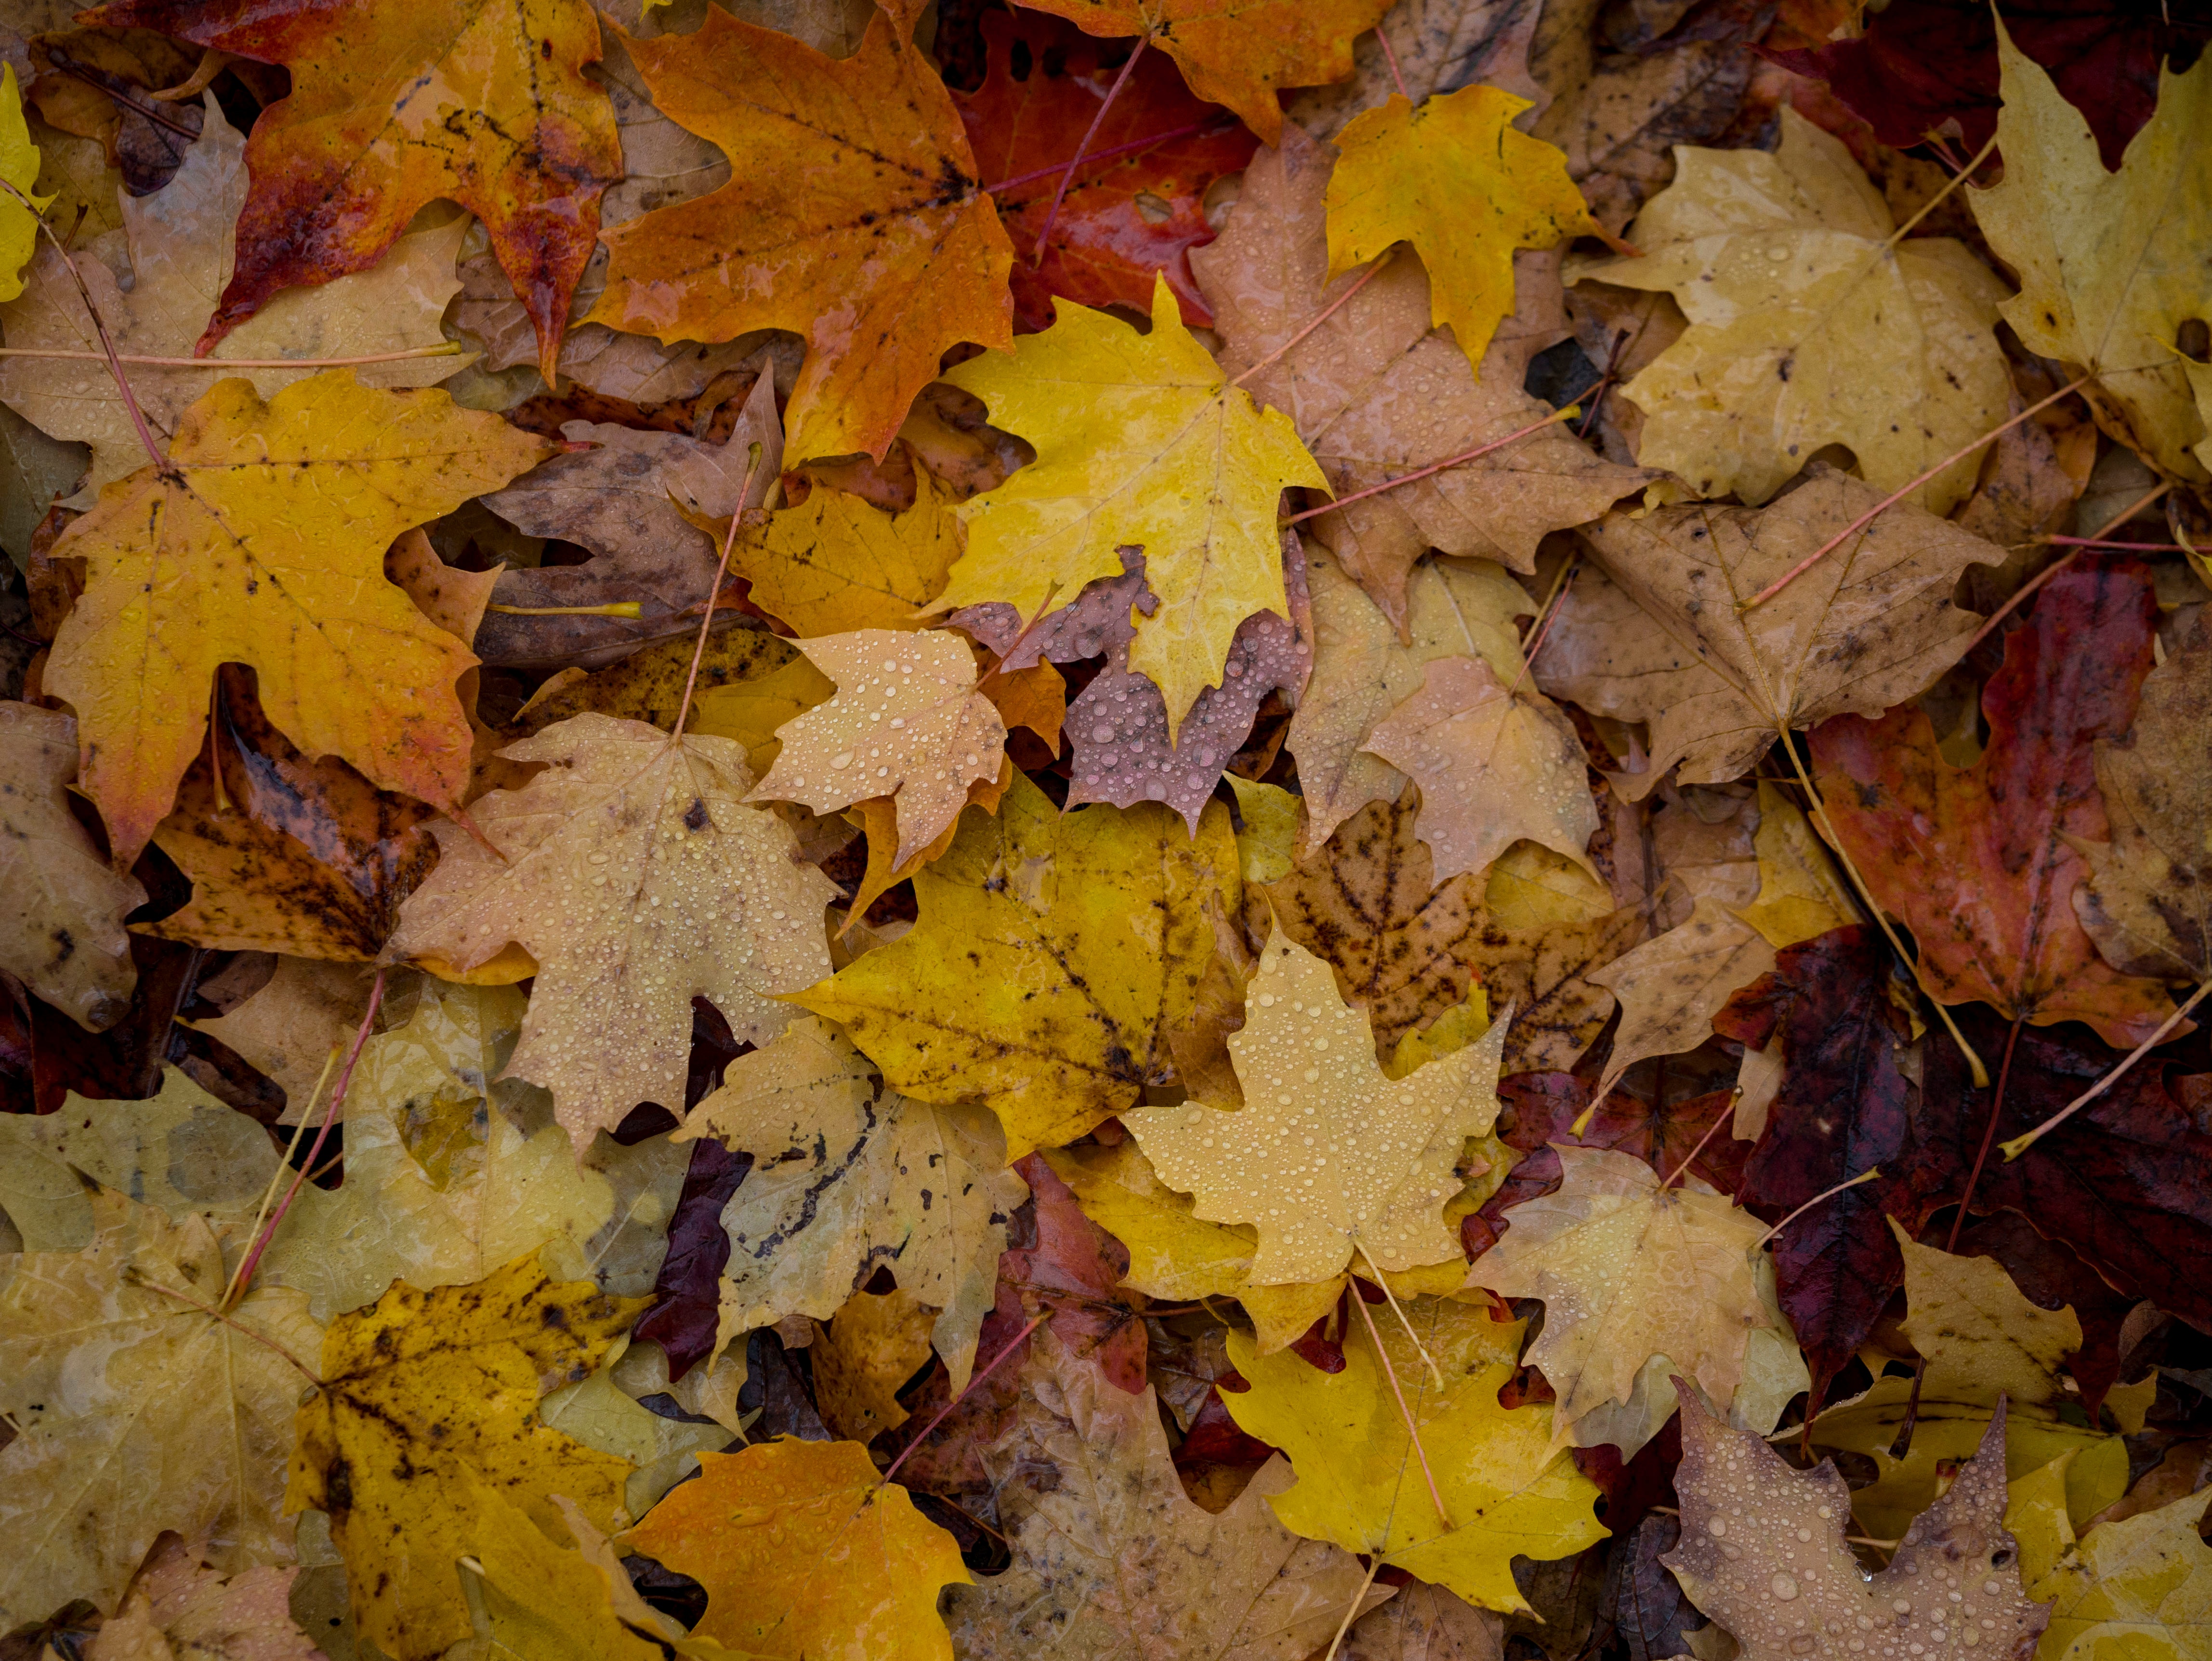
tree, branch, plant, leaf, autumn, yellow, season, maple tree, maple leaf, deciduous, flowering plant, woody plant, land plant